Battle of Spencer's Ordinary

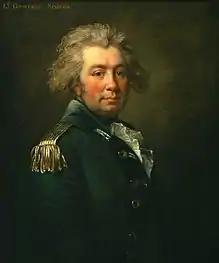
Portrait of John Graves Simcoe in uniform of the Queen's Rangers Jean Laurent Mosnier, 1791

Lafayette, once he was joined by Wayne and Campbell, wanted to engage elements of Cornwallis' army without necessarily facing its full strength. As Cornwallis approached Williamsburg, Lafayette and Wayne received word that Lieutenant Colonel John Graves Simcoe and his Loyalist regiment of Queen's Rangers were returning from a raid to destroy boats and forage for supplies on the Chickahominy River. Simcoe's full force included, in addition to the Rangers, a few companies of Hessian jägers led by Captains Johann Ewald and Johann Althaus. On the night of 25 June, Wayne sent most of the advance guard under Colonel Richard Butler, including McPherson, Call, and Willis, to intercept Simcoe's force. A forward party of about 50 dragoons and 50 light infantry under McPherson caught up with advance companies of Simcoe's force near Spencer's Ordinary, a tavern at a road intersection about north of Williamsburg.